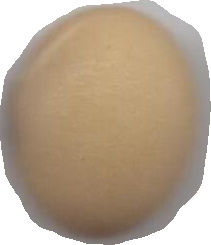
Variety: Anjasmoro